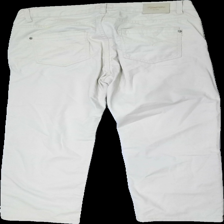
View: back
Type: Trousers
Category: Ladies
Brand: Not in the list
Brand text on label: Memories
Colors: Beige
Material: 100% cotton
Cut: Regular
Size: 42
Season: All
Stains: Minor
Price range: 50-100
Recommended usage: Recycle